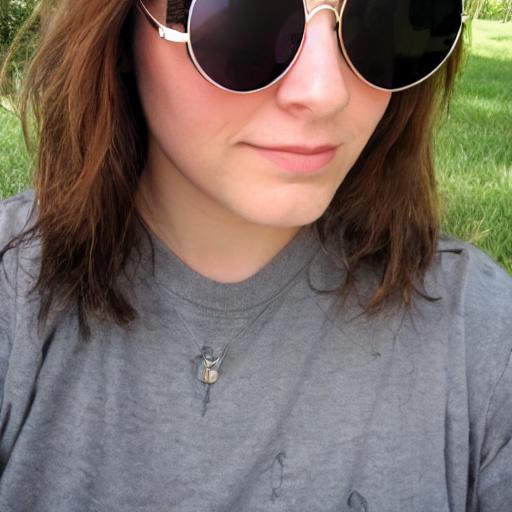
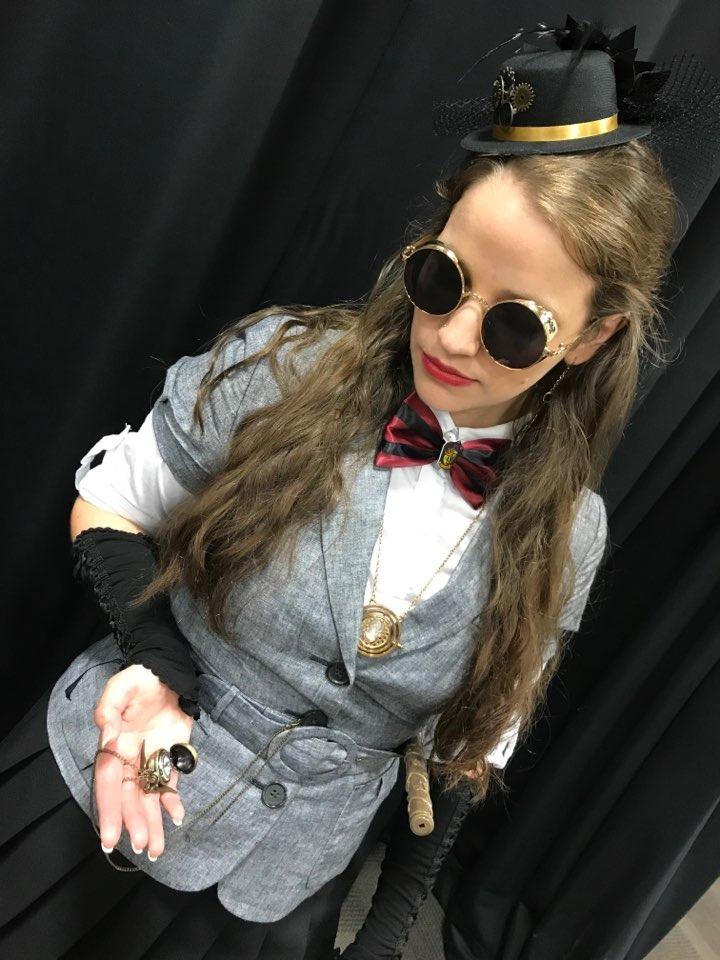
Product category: accessories_sunglasses
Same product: no